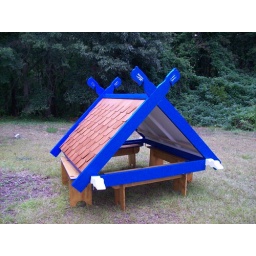
Gatehouse roof with wall headers and lintels in place. July 12, 2008